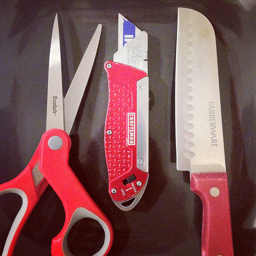
A pair of scissors and two different knives all side-by-side.
a knife, scissors and blade laying on a table
some red and white scissors a knife and a cutting tool
some utensils sits next to each other on a cloth
A pair of red scissors, red box cutter, and a red handled knife.